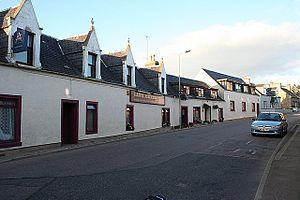
Auldearn est une ville située à l'est de la Nairn, juste à l'extérieur de Nairn en Écosse. Son nom lui vient du château d'Eren de Guillaume Iᵉʳ d'Écosse, construit au XIIᵉ siècle.